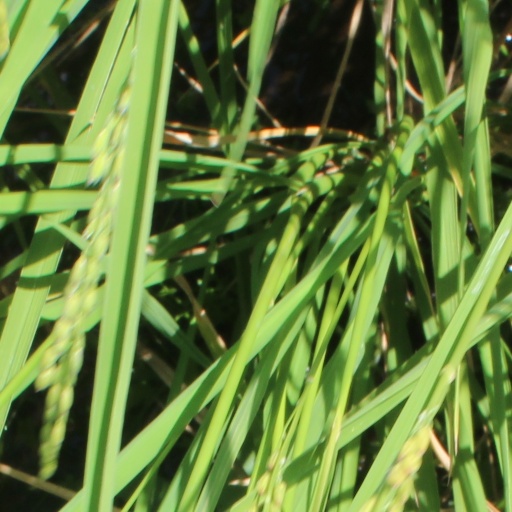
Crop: rice